Higher education in Japan

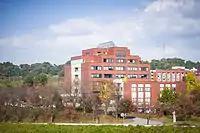
Kanazawa University, founded in 1949; the immediate aftermath of the Second World War saw the establishment of new universities across the country.

During the Meiji Restoration of 1868, Japan actively embarked on a vigorous campaign of Westernization in order to modernize its education system, with a particular focus on higher education. This included a targeted effort in its focused initiative to revitalize its educational system, specifically emphasizing higher education, that would successfully assimilate its importation of transmitted Western knowledge to help realize the nation's ambitions to spur modern industrialization. Numerous Japanese university students were dispatched to Europe for academic purposes, while several foreign scholars from Western nations were also welcomed to Japan during the same time period to conduct an exchange of academic pursuits. During the 1880s, Japan sought to search for a higher education system prototype to model in order to suit its national needs. In 1881, the Meiji government decided to convert its institutional model, influenced from a variety of Western countries such as Great Britain, the United States and France, to a strictly German-oriented model as the Prussian model of higher education greatly interested the Meiji government at the time.